Lindsay Edmonds

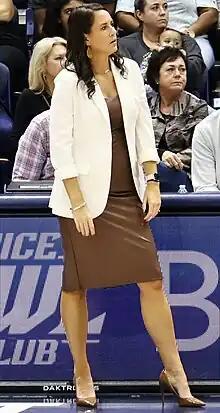
Edmonds in 2023

Lindsay Edmonds (née Smith) is an American college basketball coach who is currently the head coach of the Rice University women's basketball team. She previously served as an assistant coach at Appalachian State University, James Madison University, and North Carolina State University.